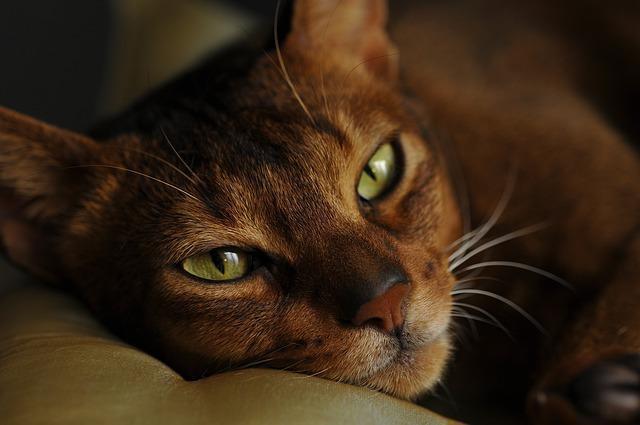
cat